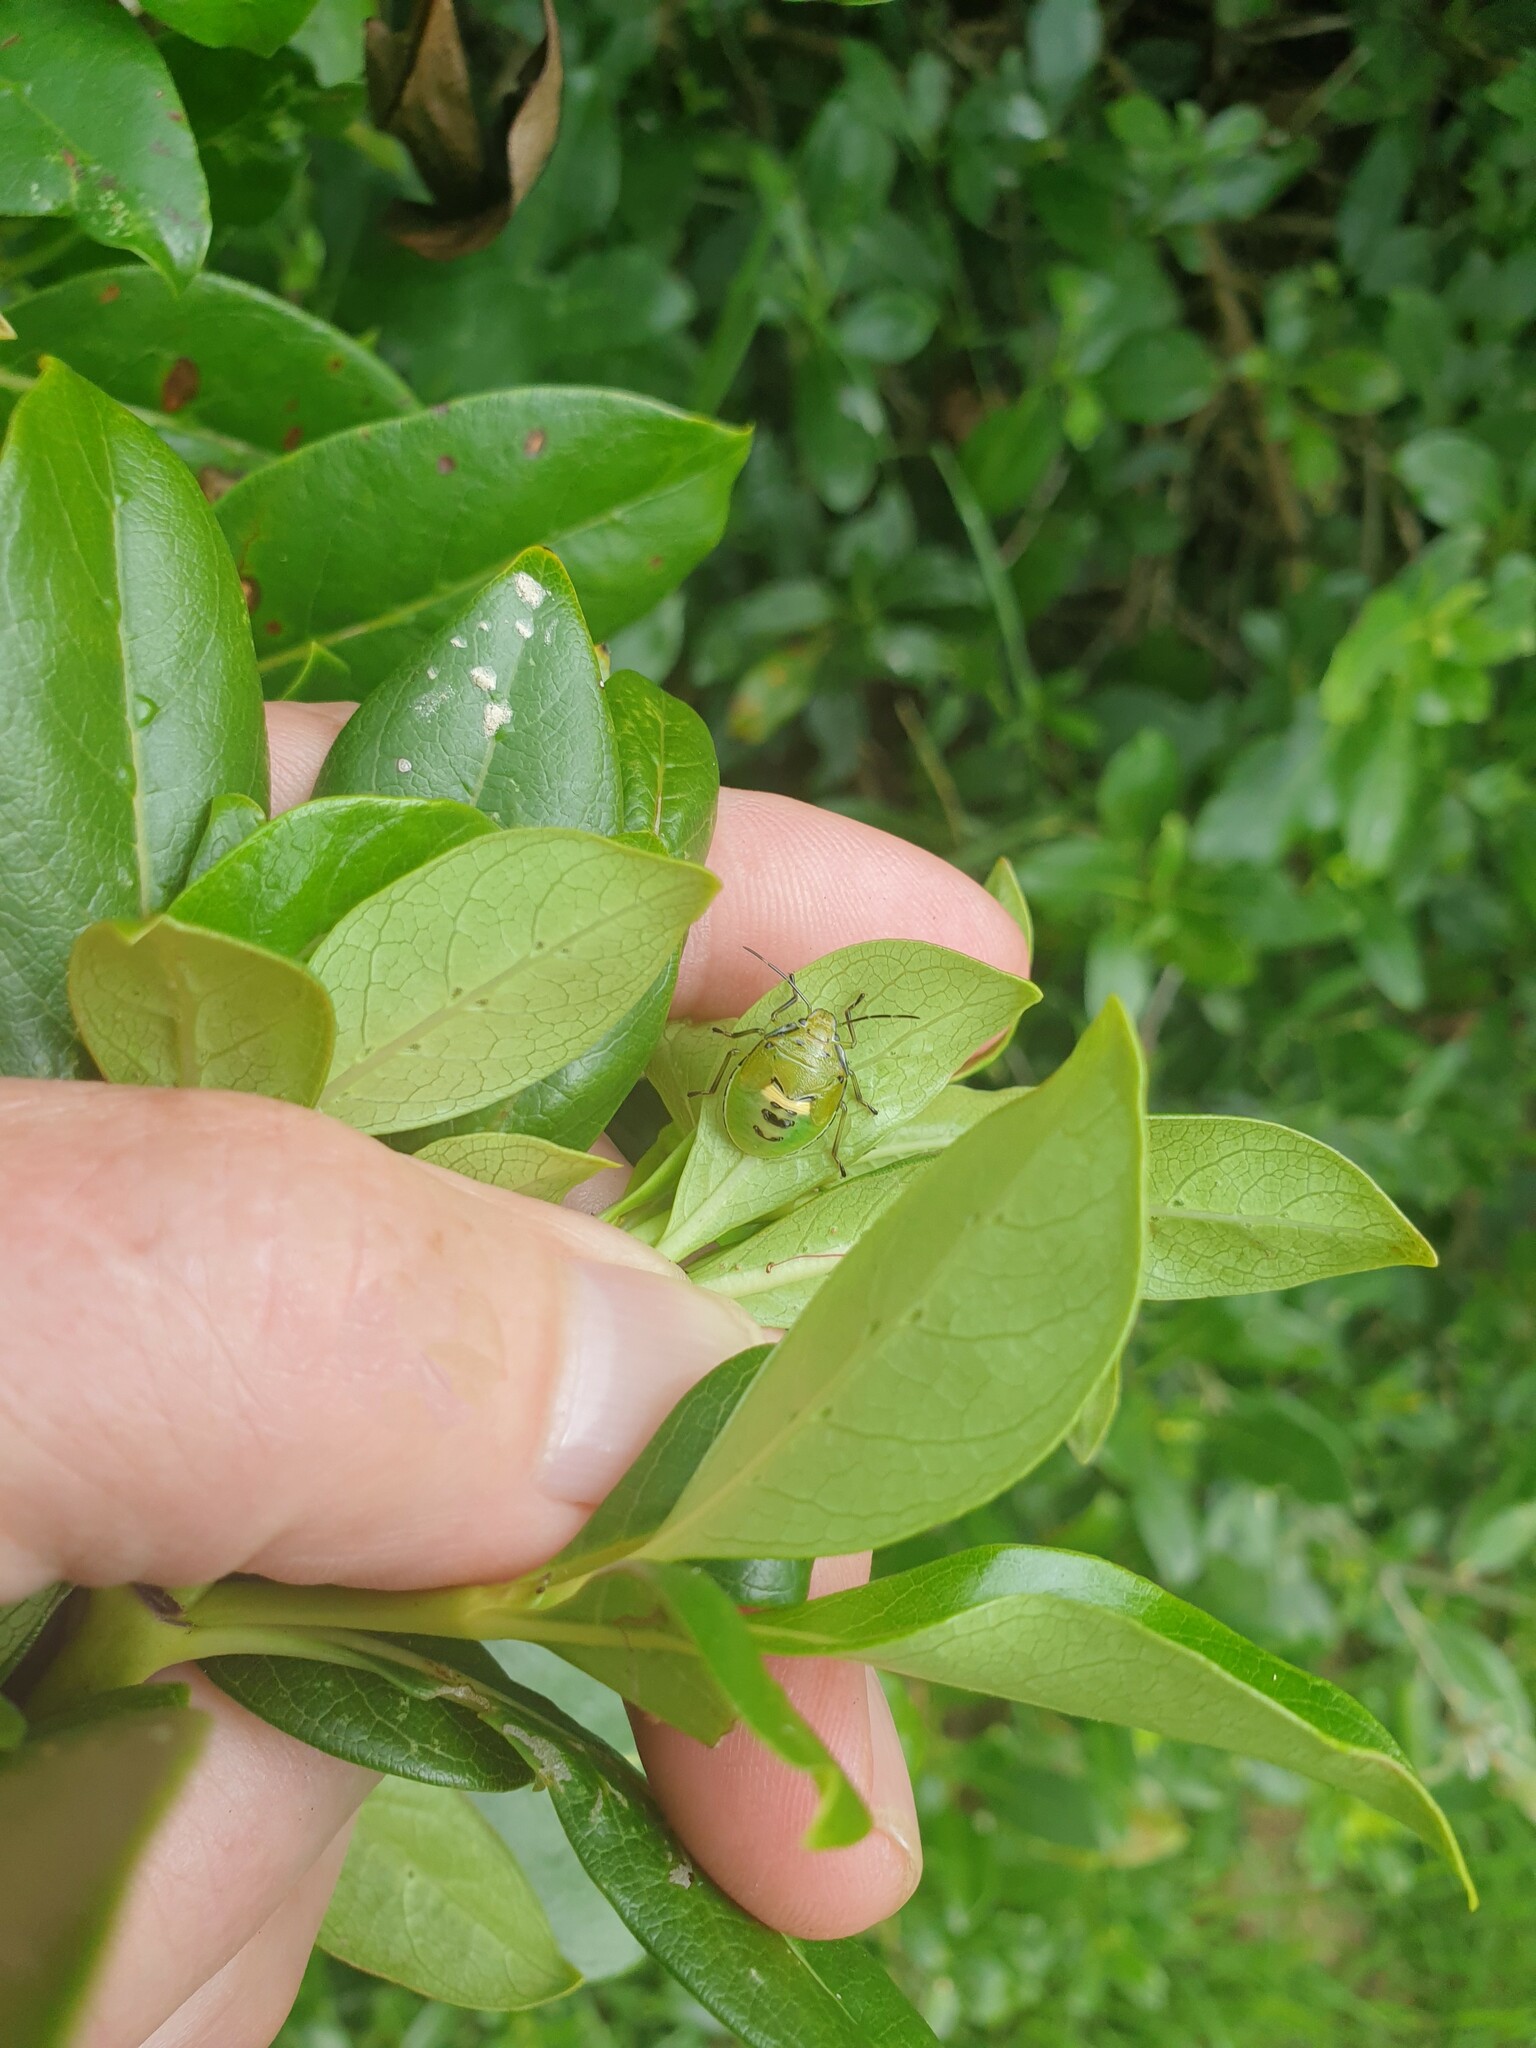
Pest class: stink_bug